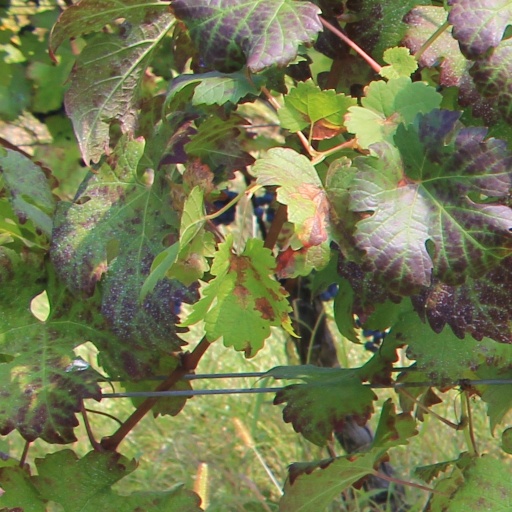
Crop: grape